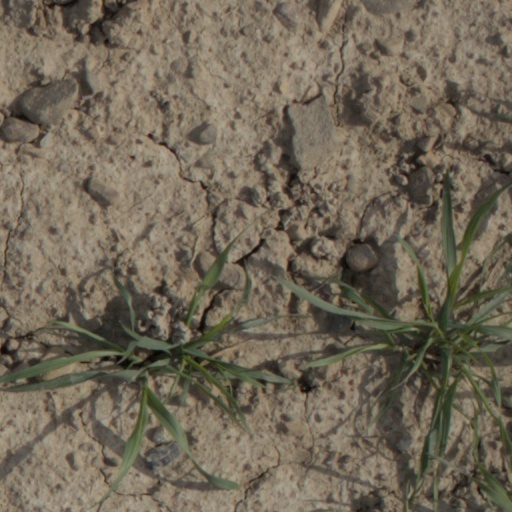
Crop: wheat